Hong Kong national rugby league team

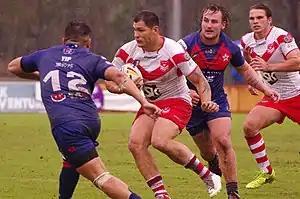
Hong Kong playing Poland in 2018

The Hong Kong national rugby league team represents Hong Kong in the sport of rugby league.